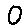
Label: 0